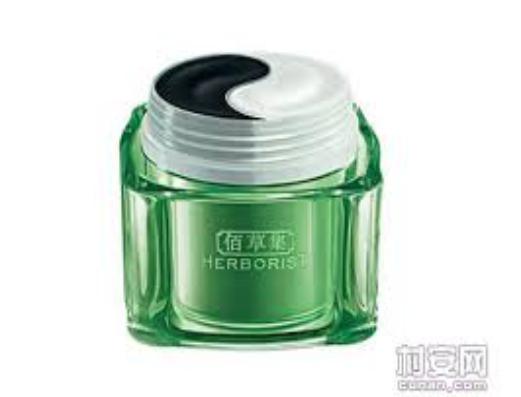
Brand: Herborist
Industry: Necessities